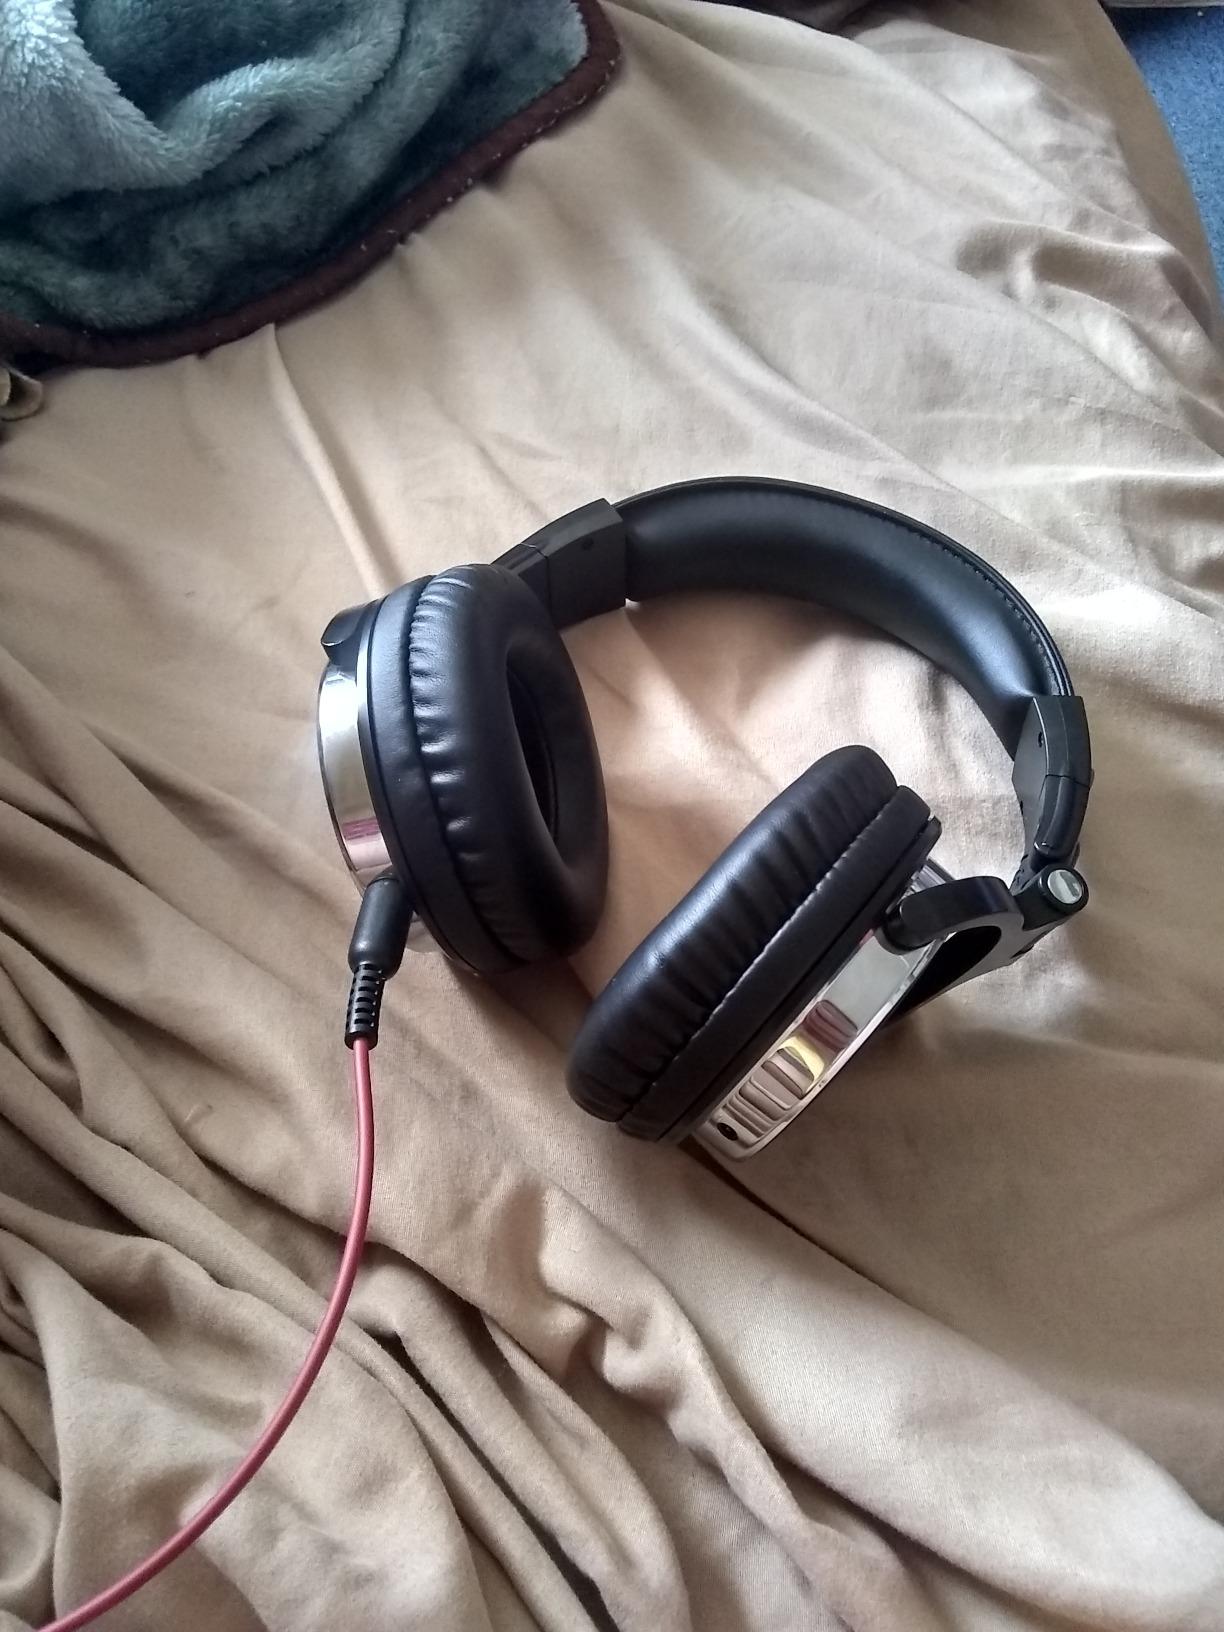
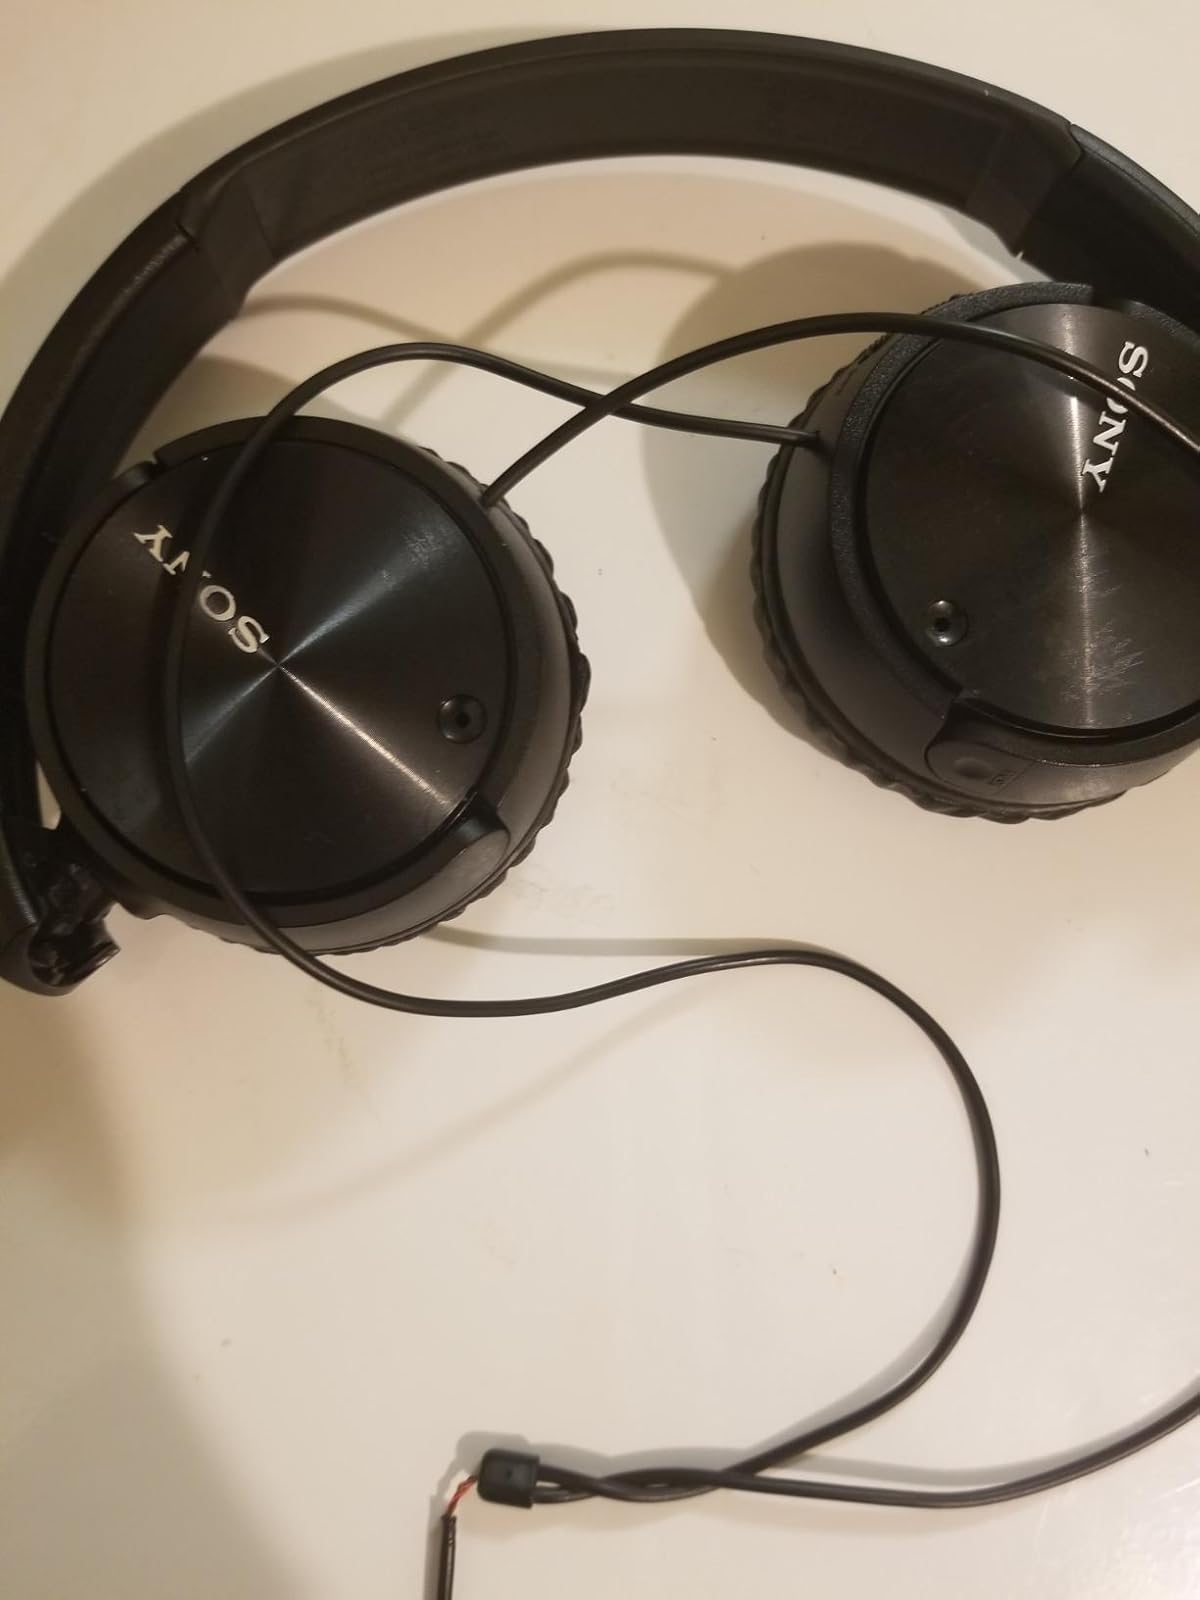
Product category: headphones
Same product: no